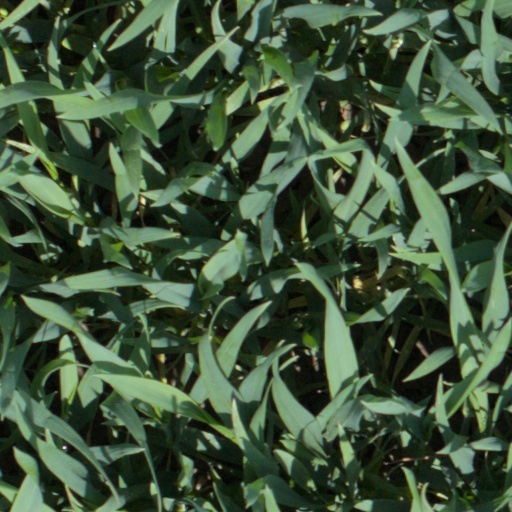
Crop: wheat